Chukat

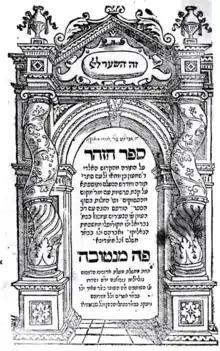
Zohar

A midrash explained that God punished the Israelites by means of serpents in Numbers 21:6, because the serpent was the first to speak slander in Genesis 3:4–5. God cursed the serpent, but the Israelites did not learn a lesson from the serpent's fate, and nonetheless spoke slander. God therefore sent the serpent, who was the first to introduce slander, to punish those who spoke slander.